Coast Guard (film)

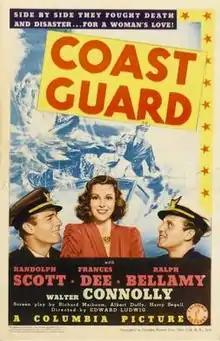
Theatrical poster

Coast Guard is a 1939 American adventure film released by Columbia Pictures, directed by Edward Ludwig and starring Randolph Scott, Frances Dee and Ralph Bellamy. It is set before World War II.